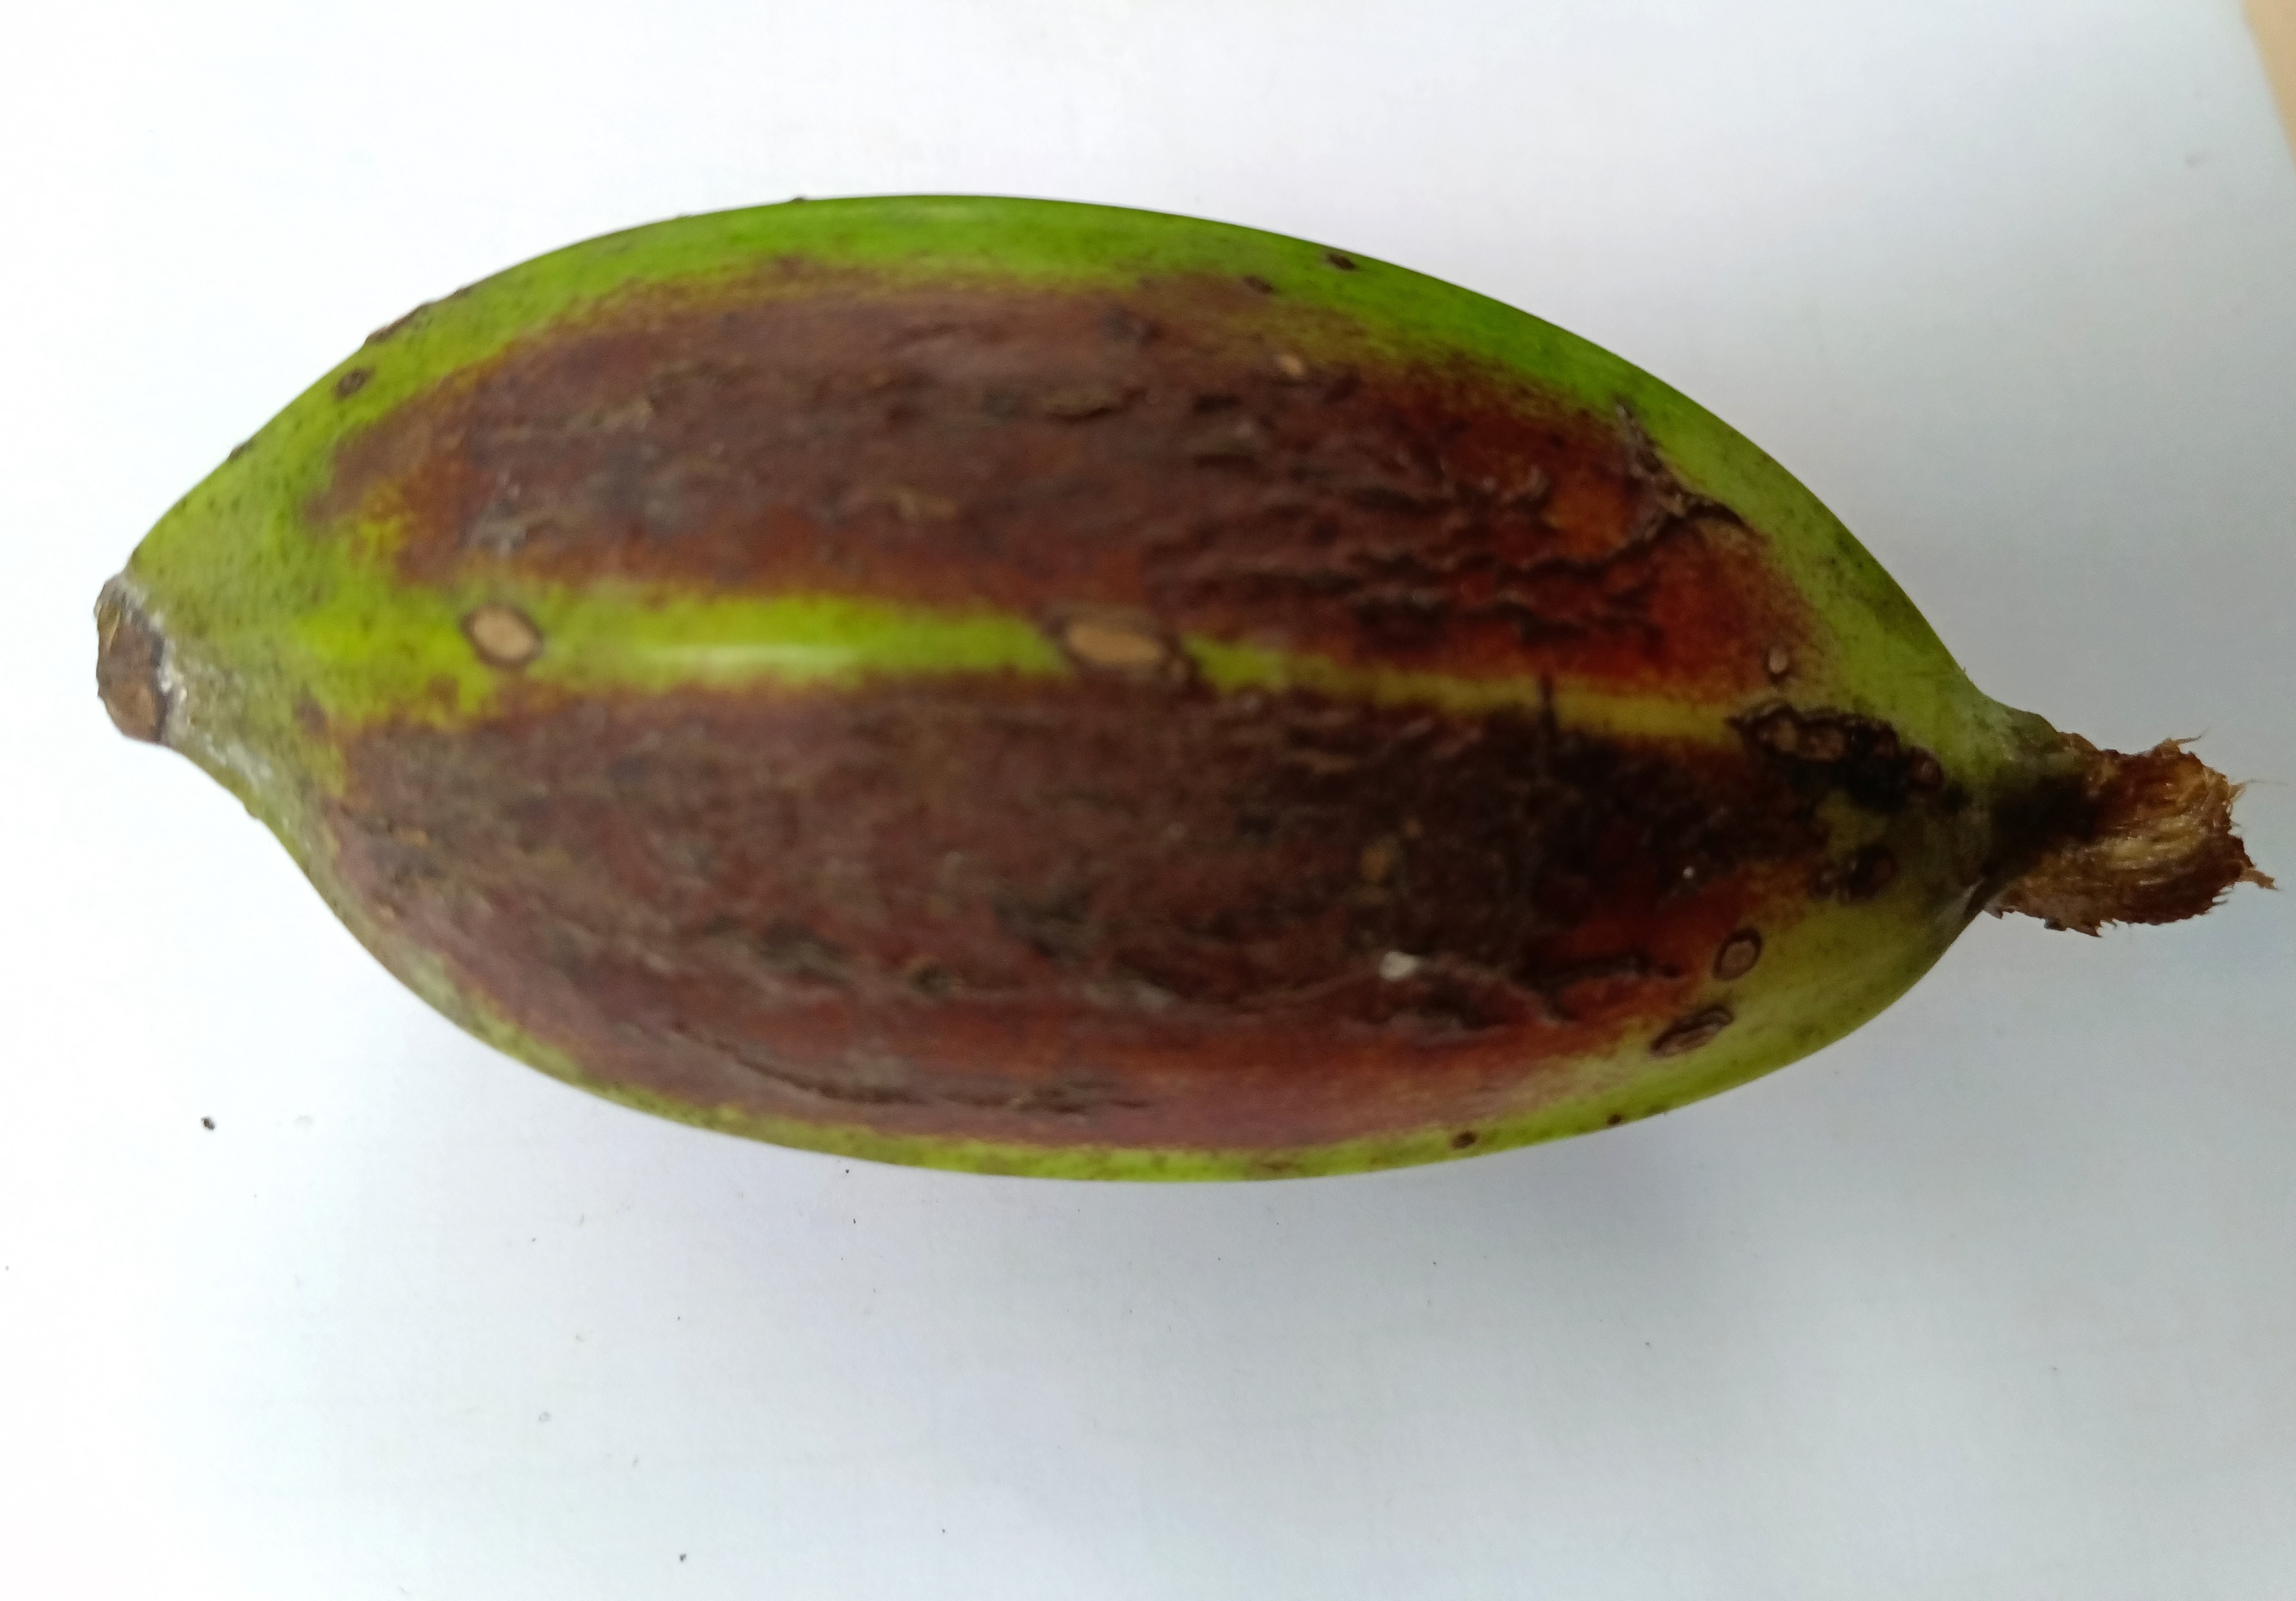
Banana variety: Bichi